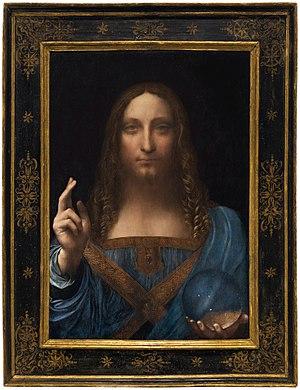
Novembre 2017 est le 11ᵉ mois de l'année 2017.
Le Salvator Mundi est une peinture à l'huile sur bois de noyer, sur le thème du Christ rédempteur, attribuée suivant la plupart des experts à Léonard de Vinci en totalité ou en partie à ses élèves Bernardino Luini ou Giovanni Antonio Boltraffio. Le Musée du Louvre, à travers Vincent Delieuvin en 2019, n'exprime plus aucune attribution, souhaitant encourager plus de recherches sur l'œuvre. Afin de le distinguer des copies de l'atelier de Vinci, le tableau, dont la restauration a été très critiquée, est aussi appelé Salvator Mundi, version dite « Cook », du nom d'un de ses anciens propriétaires, Francis Cook.